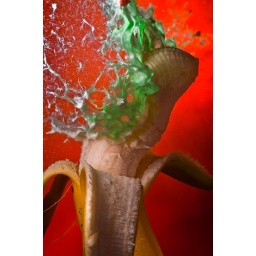
A semi ripe banana being shot by a green paintball. Bananas are a pain to shoot, very messy. Cheers.